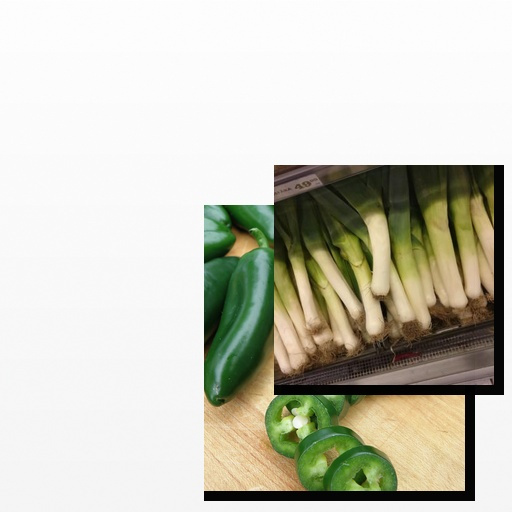
Food items: leek, jalapeno